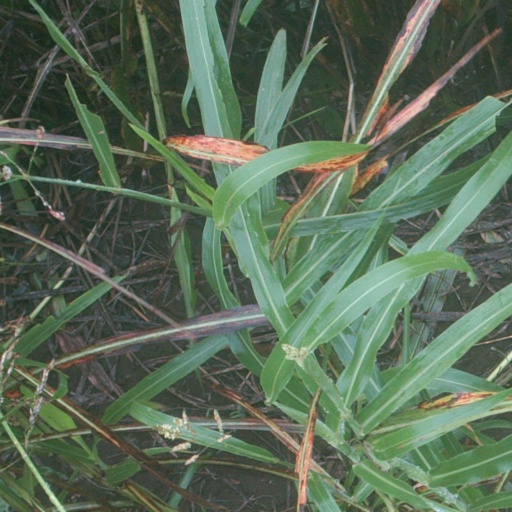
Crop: sorghum